Gazeta Sporturilor

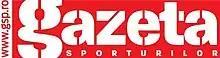

Gazeta Sporturilor is a Romanian sports website, originally founded in 1924 as a daily newspaper. It was the third-oldest daily newspaper in Europe, with 99 years of uninterrupted publication, before issuing its last edition on 31 October 2023.